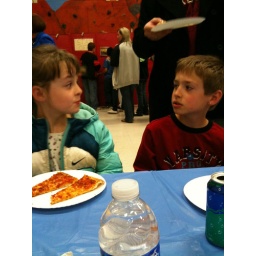
She's just a friend that's a girl that my son giggles and gets shy around